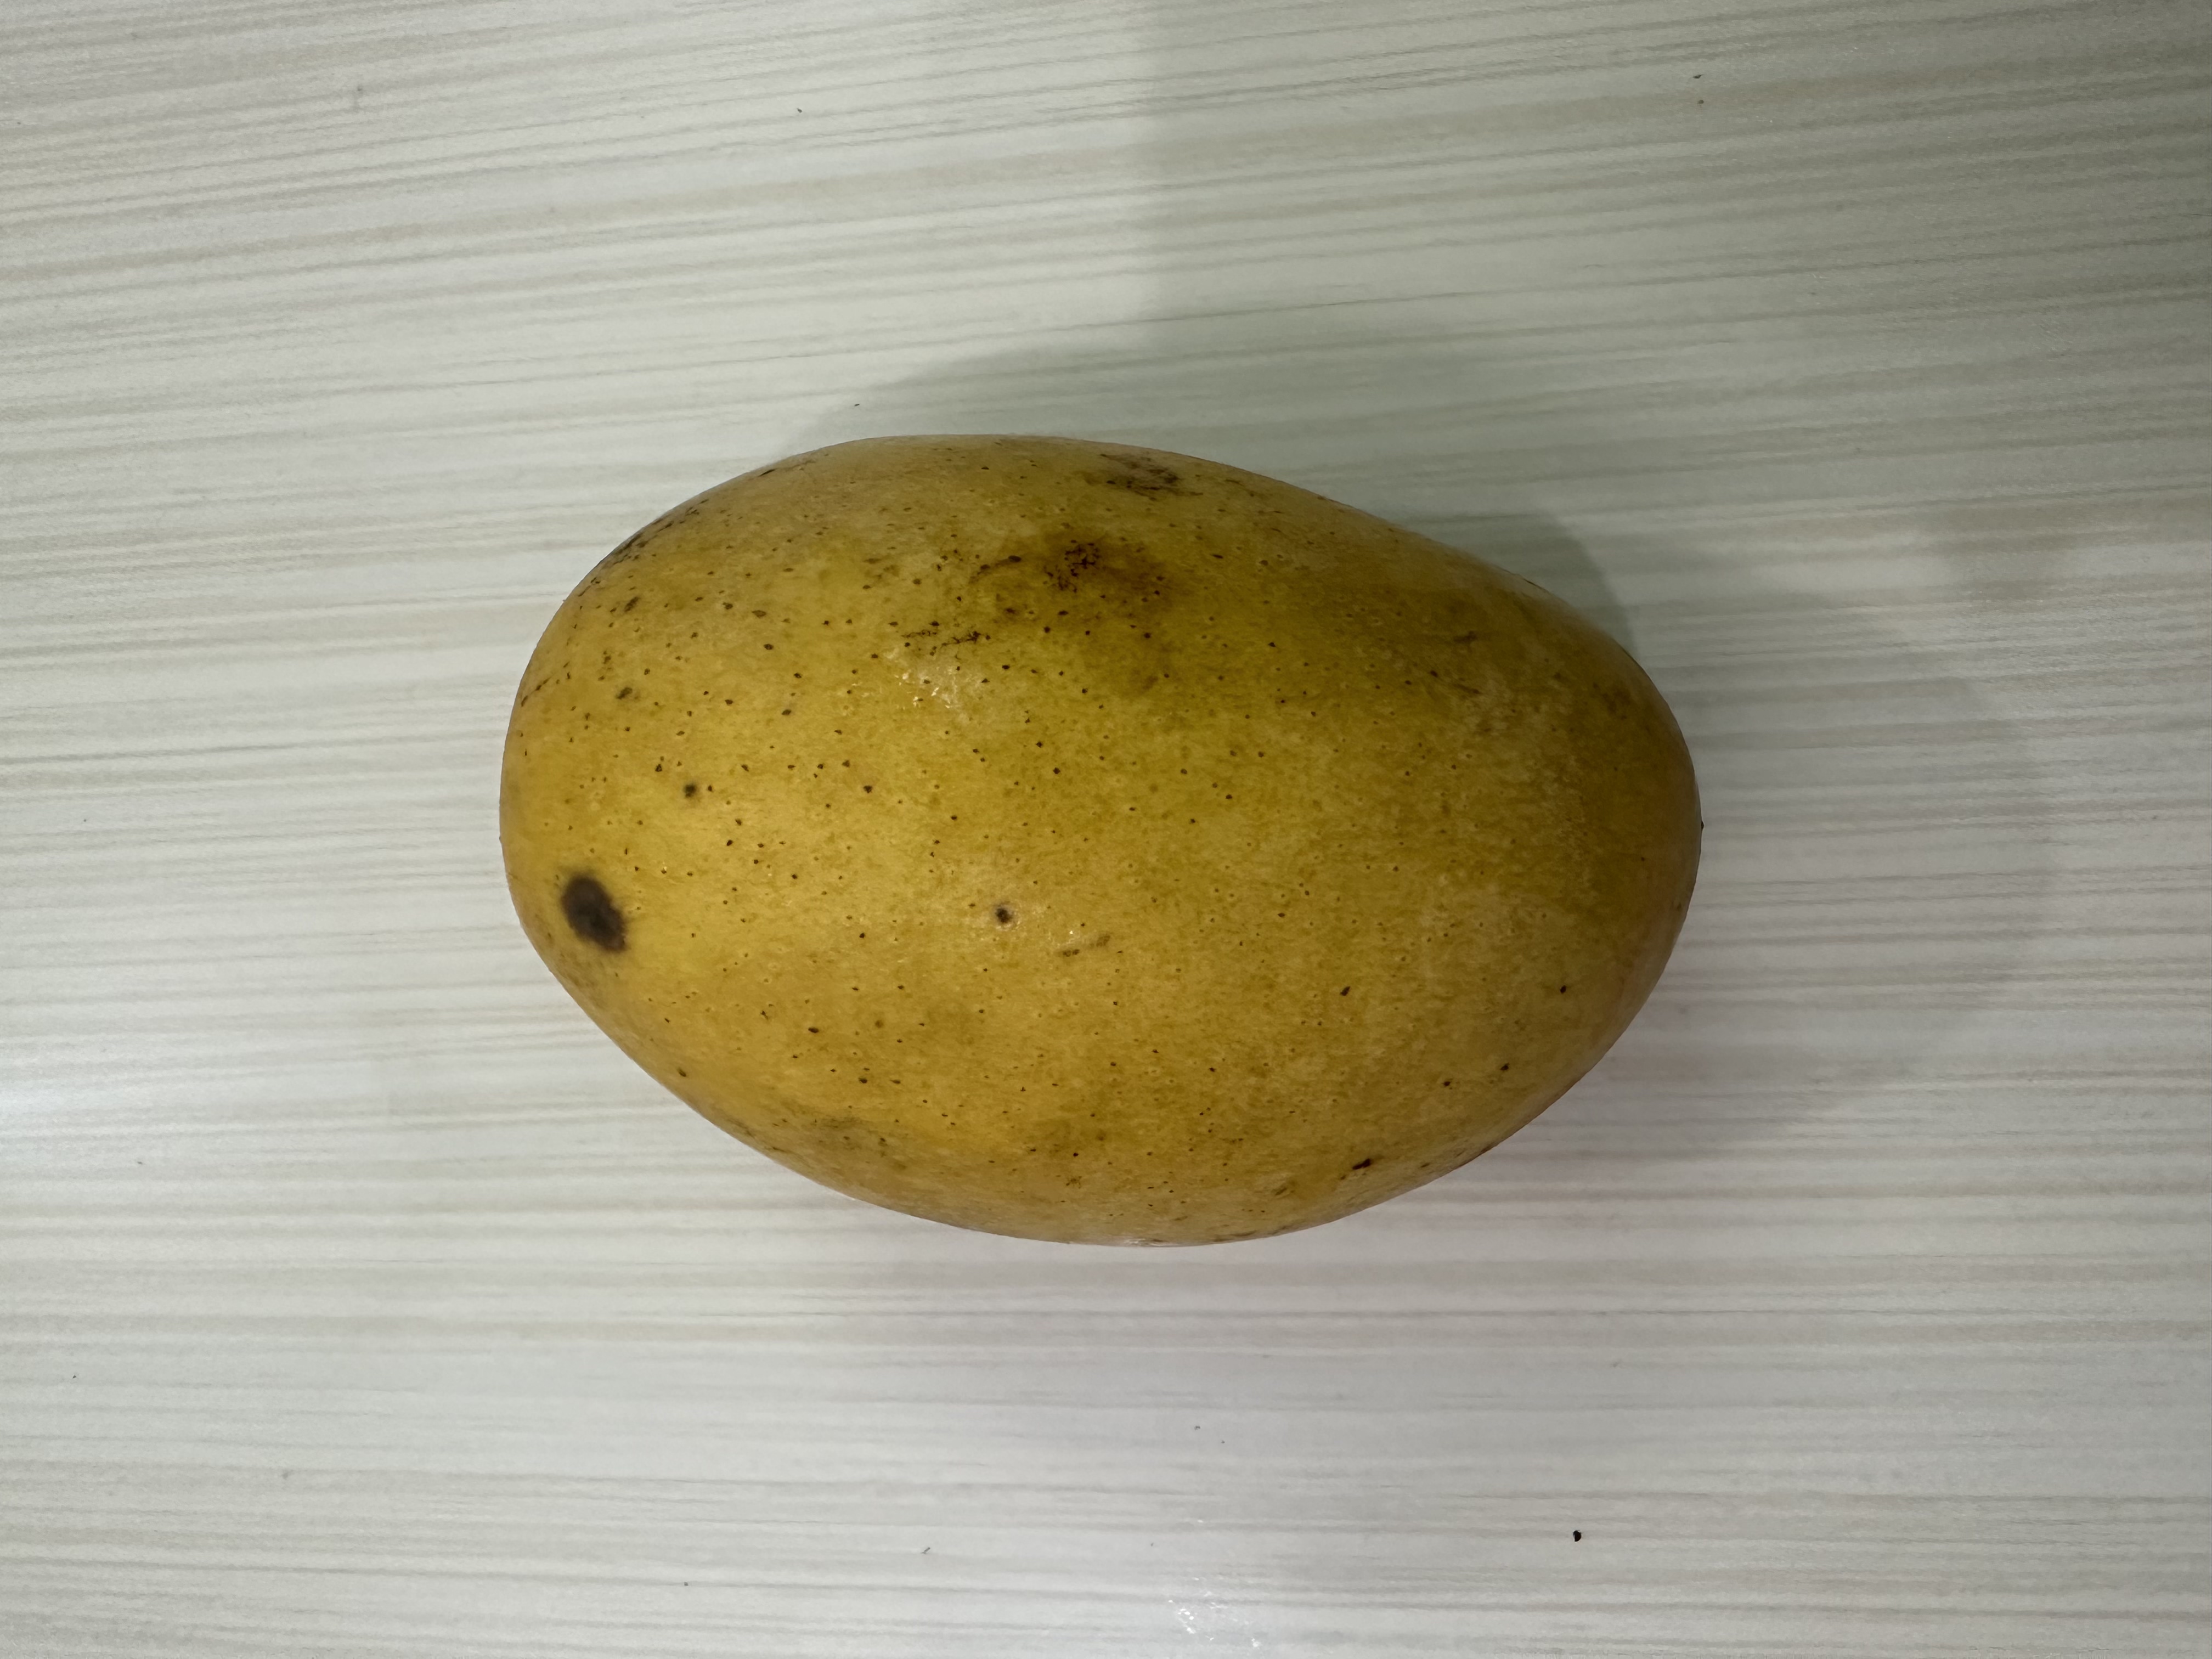
Mango variety: Kanchon Langra